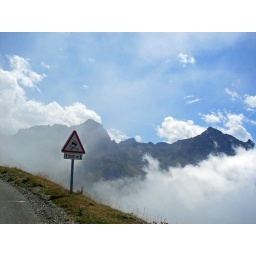
The roads were seriously insanely dangerous. This sign is insanely humorous. Some where in the Pyrenees